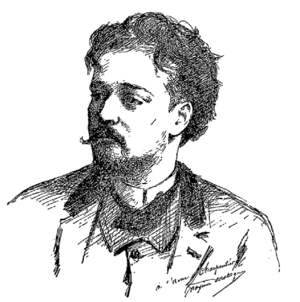
Portrait de Félix Charpentier, sculpteur
Chassant est une commune française située dans le département d'Eure-et-Loir, en région Centre-Val de Loire.
Maurice Félix Charpentier est un sculpteur français, né à Bollène le 10 janvier 1858 et mort dans le 14ᵉ arrondissement de Paris le 7 décembre 1924.